Martial eagle

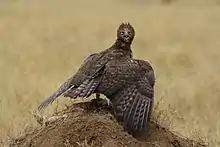
Adult martial eagle with prey.

The martial eagle is one of the world's most powerful avian predators. Due to both its underside spotting and ferocious efficiency as a predator it is sometimes nicknamed "the leopard of the air". The martial eagle is an apex predator, being at the top of the avian food chain in its environment. In its common, scientific and most regional African names, this species name means "war-like" and indicates the force, brashness and indefatigable nature of their hunting habits. The aggressiveness of the hunting martial eagle, which may rival that of the overall behaviorally bolder crowned eagle, can seem incongruous with their other behaviours, as it otherwise is considered a shy, wary and evasive bird. Martial eagles have been seen to charge at much larger adult ungulates and rake at their heads and flanks, at times presumably to separate the mammals from their young so they can take the latter with more ease. At other times, these eagles will set down upon a wide range of potentially dangerous prey including other aggressive predators in broad daylight, such as monitor lizards, venomous snakes, jackals and medium-sized wild cats. Adult eagles tend to hunt larger, potentially dangerous prey more often than immature ones, presumably as they refine their hunting skills with maturity. The martial eagle hunts mostly in flight, circling at a great height anywhere in its home range. When prey is perceived with their superb vision, the hunting eagle then stoops sharply to catch its prey by surprise with the prey often being unable to perceive the eagle at nearly as far as the eagle can perceive them despite often being in the open. The martial eagle tends to hunt in a long, shallow stoop; however, when the quarry is seen in a more enclosed space, it parachutes down at a steeper angle. The speed of descent is controlled by the angle at which the wings are held above the back. At the point of impact, it shoots its long legs forward, often killing victims on impact, somewhat as large falcons often dispatch their prey. Prey may often be spotted from away with a record of about . On occasion, they may still-hunt from a high perch or concealed in vegetation near watering holes. If the initial attempt fails, they may swoop around to attempt again, especially if the intended victim is not dangerous. If the quarry is potentially hazardous, such as mammalian carnivores, venomous snakes or large ungulates, and becomes aware of the eagle too soon, the eagle tends to abandon the hunt. Unusually for a bird of its size, it may rarely hover while hunting. This hunting method may be employed particularly if the quarry is any of the aforementioned potentially dangerous prey items such as venomous snakes or carnivores. Other large eagles may similarly (if infrequently) hover over prey such as canids and then quickly drop onto if the quarry makes the mistake of pointing its dangerous mouth downwards, then gripping its victim on the back while controlling the neck with the other foot until blood loss is sufficient to kill the prey. Prey, including birds, are generally killed on the ground, with infrequent reports of prey taken from trees. Some larger (and presumably slower-flying) avian prey may be taken while in flight; victims of successful hunts have consisted of water birds such as herons, storks and geese. If kills are too large and heavy to carry in flight, both members of a pair may return to the kill over several days, probably roosting nearby. If nesting, the pair tends to dismember pieces of large kills such as limbs to bring to the nest. Much of the large prey, perhaps most, that is left on the ground is lost to scavengers.